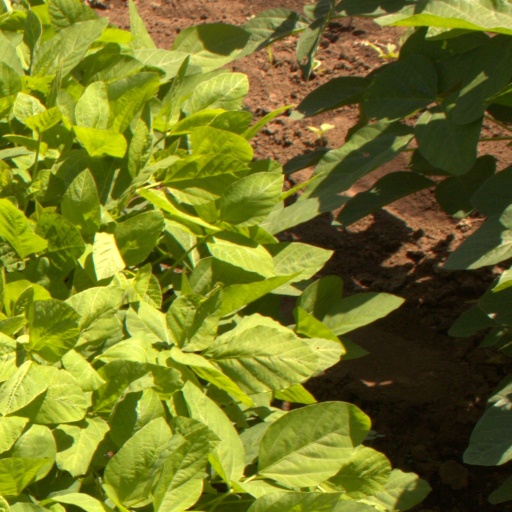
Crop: soybean